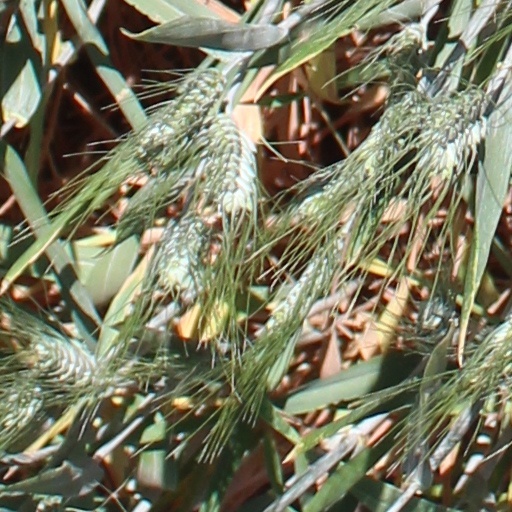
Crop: wheat